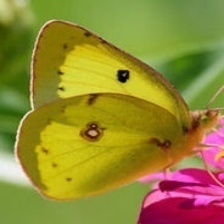
Species: CLOUDED SULPHUR
Butterfly family (ImageNet category): sulphur_butterfly